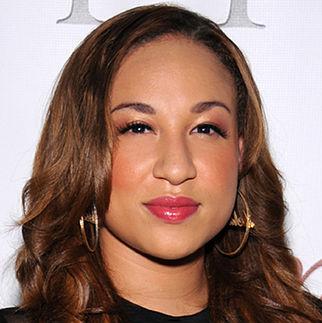
Age: 20